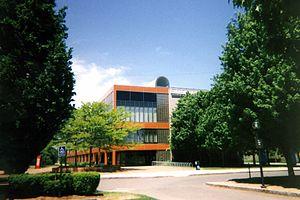
Le Basketball Hall of Fame répond à la tradition anglo-saxonne du Hall of Fame dans le domaine du basket-ball. On pourrait parler de Panthéon du basket-ball américain et mondial. Il honore les plus grands joueurs, équipes, entraîneurs, arbitres, dirigeants et personnalités de ce sport. Il est situé à Springfield dans le Massachusetts. Il a été fondé en 1959.
Cet article concentre la majeure partie des records de la National Basketball Association existants, homologués ou non.